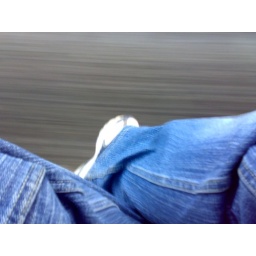
The ground beneath my feet.. on a train ride that i will never forget!